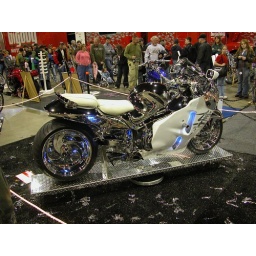
These bikes were on display duringthe car show at GWCC in Atlanta. I thought serveral were quite inetresting.